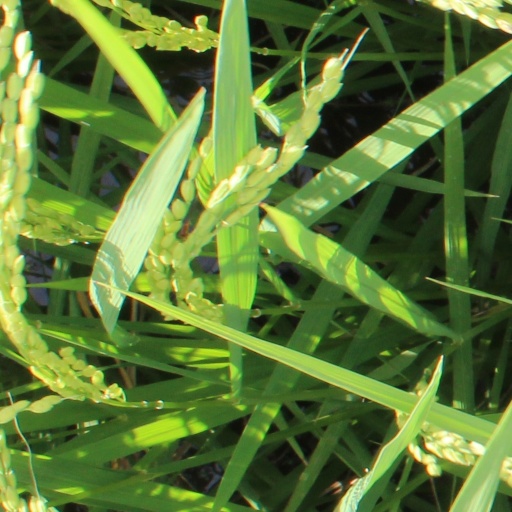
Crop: rice